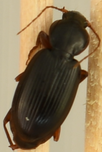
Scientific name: Synuchus impunctatus
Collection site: Harvard Forest Site (HARV), plot HARV_010